Tuna bun
Also known as:
fa - Persian: نان ماهی تن
id - Indonesian: Roti tuna
yue - Cantonese: 吞拿魚包
zh - Chinese: 吞拿魚包
Category: bread (bun)
Cuisine: Hong Kong
Associated cuisines: Hong Kong
Area: Hong Kong
Countries: China
Region: Eastern Asia

The dish is a bun that contains tuna paste.

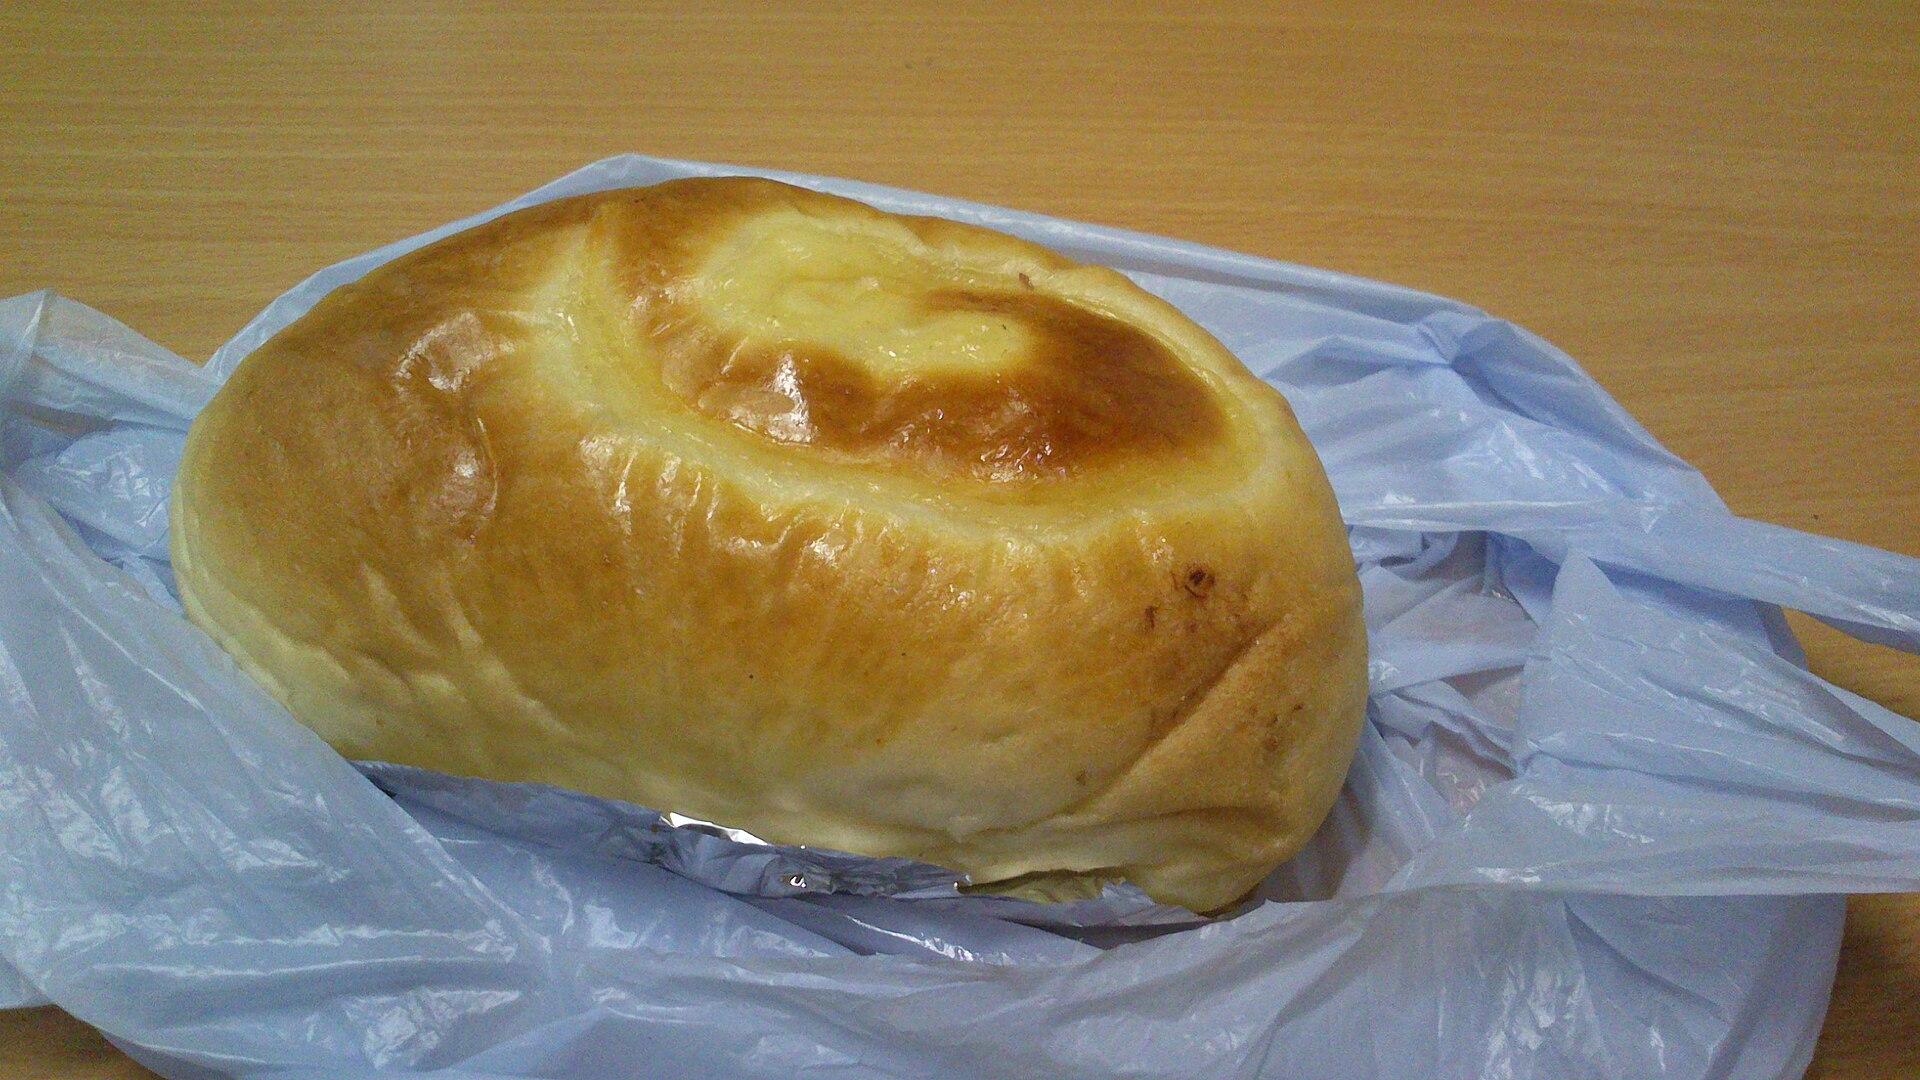
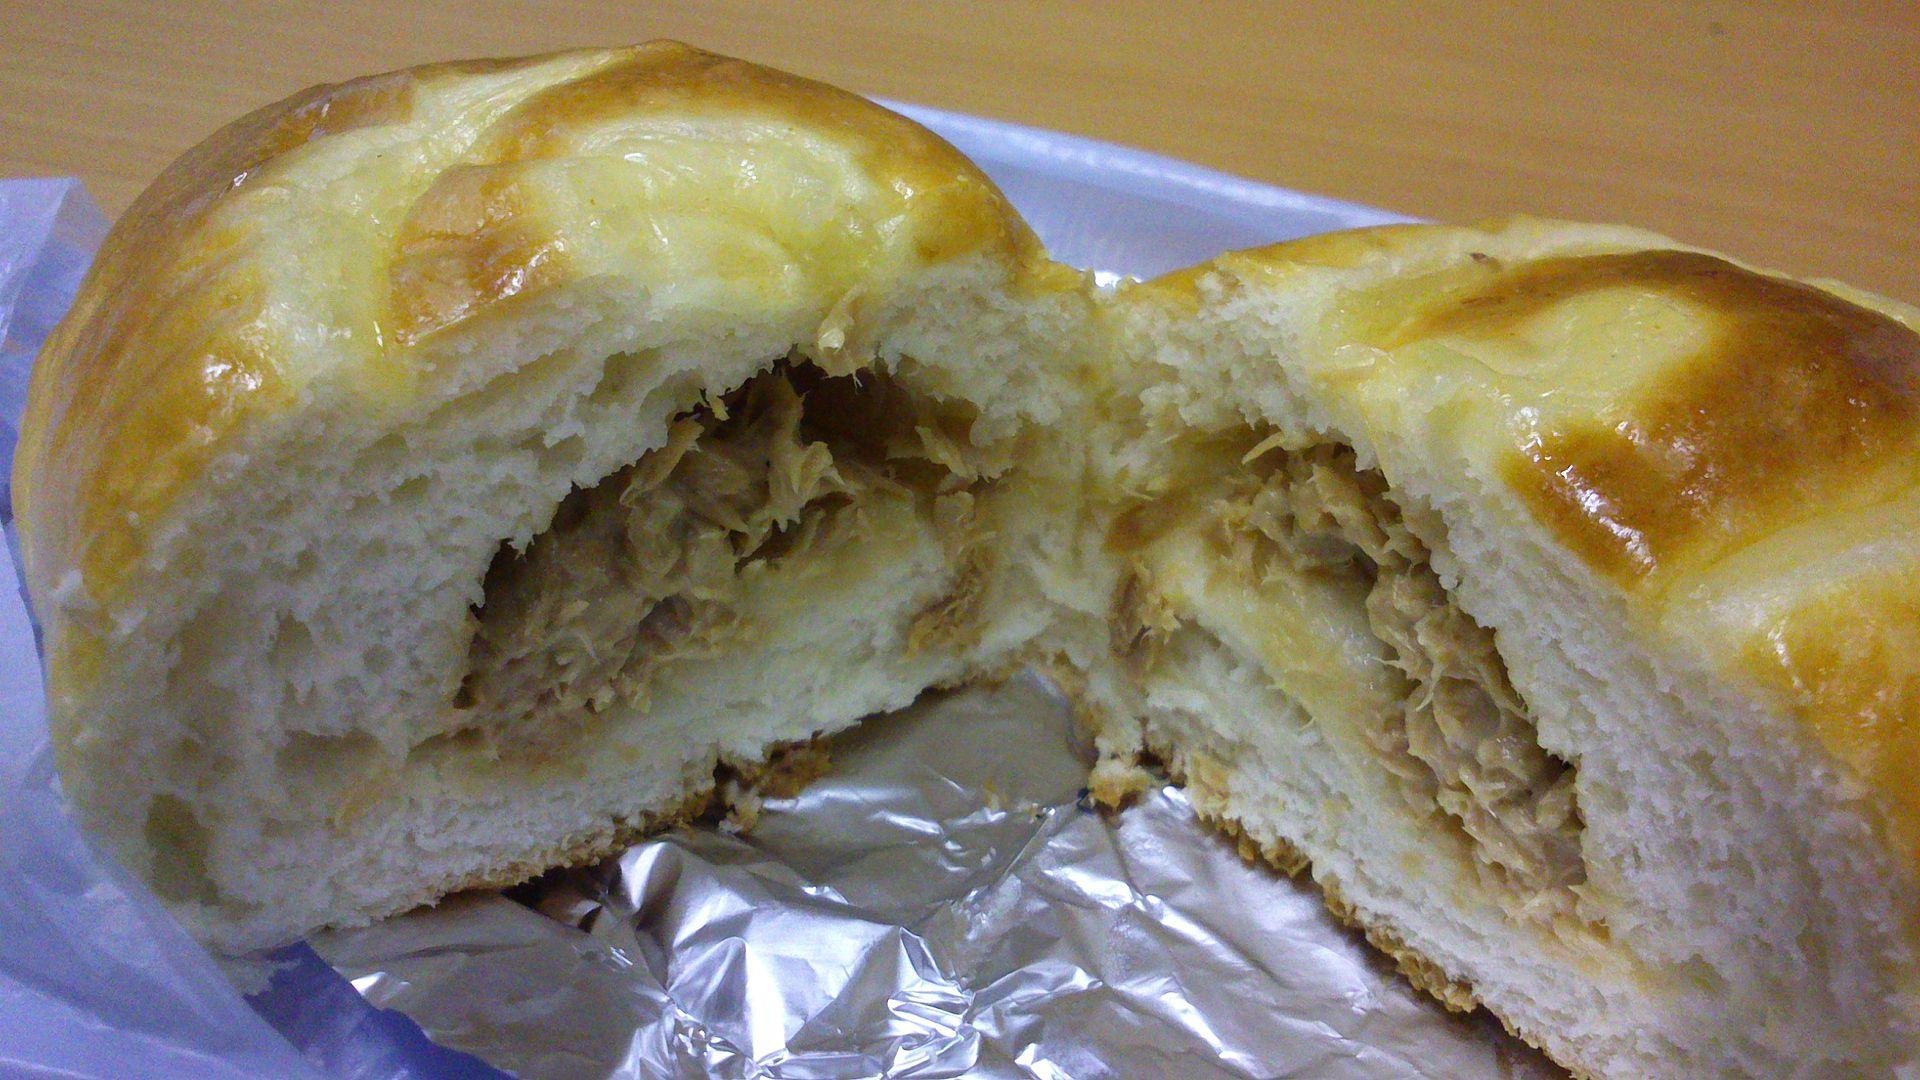